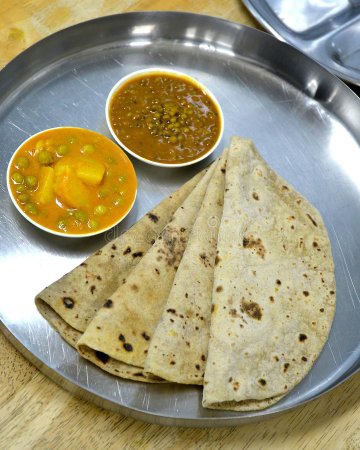
Dish: chapati